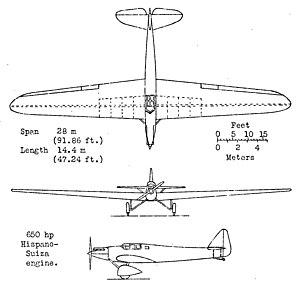
Le Dewoitine D.33 « Trait d'union » est un avion de records, triplace et monomoteur, conçu en France dans l'entre-deux-guerres par Dewoitine. Deux exemplaires furent construits.